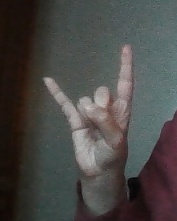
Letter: la